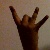
The image shows a hand gesture representing the number 8 in Indian Sign Language.